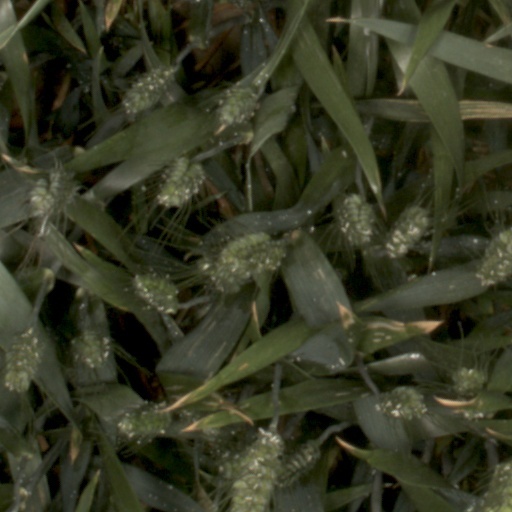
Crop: wheat